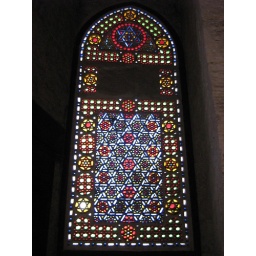
IMG_0893 - Egypt: Stained glass window in a Mosque